Carlsbad by the Sea

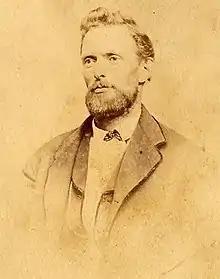
Captain John A. Frazier

Captain John A. Frazier had relocated from Rhode Island to California in 1881, eventually becoming the first postmaster of Vista, California. Frazier purchased 127 acres of oceanfront land in Ranch Agua Hedionda for farming and began drilling wells for water in 1882. He found fresh water, but also two artesian springs with mineral water that proved therapeutic for both internal and skin ailments. Two recent arrivals from the Midwest, Gerhard Schutte and Samuel Church Smith, joined him in founding the new city of Frazier Station.